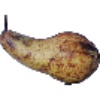
Label: Pear Abate 1